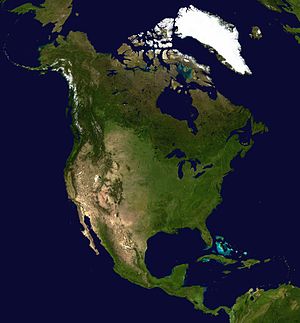
Nordamerika
Satellitfoto af Nordamerika
Nordamerika er et kontinent på den nordlige halvkugle, beliggende øst for Stillehavet, vest for Atlanterhavet, syd for det Arktiske hav og nord for det sydamerikanske kontinent. Areal ca. 24.200.000 km².